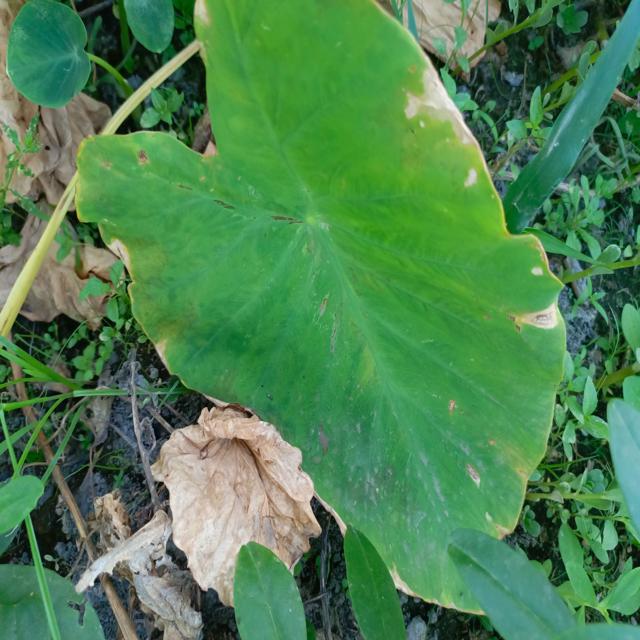
Label: Mid_Blight